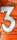
Number: 3